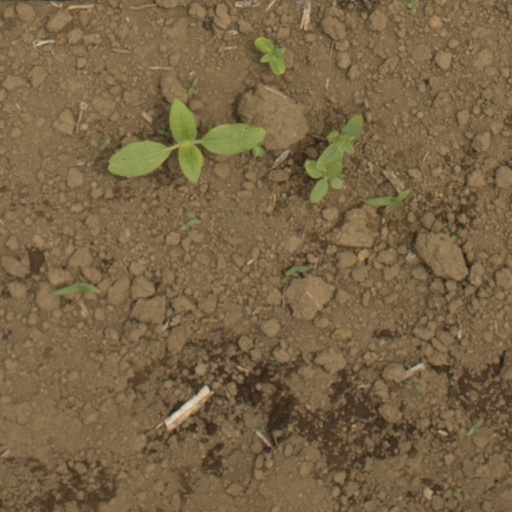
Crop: Jerusalem artichoke